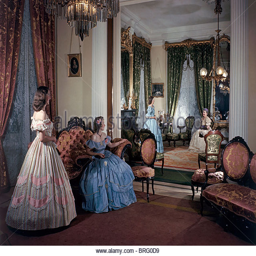
women in period costumes sit in an antebellum mansion 's drawing room